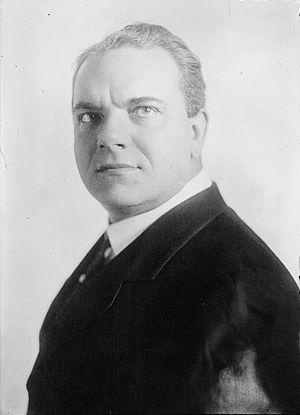
Marcel Journet, de son vrai nom Hippolyte-Jules Journet, est un artiste lyrique français, né le 25 juillet 1868 à Grasse et mort le 6 septembre 1933 à Vittel.